Pokémon X and Y

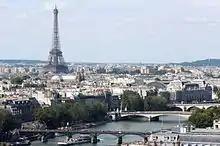
The Kalos region was heavily inspired by France, with the main city—Lumiose City—being a representation of Paris (pictured). The in-game city is crowned by the Prism Tower, a building inspired by the Eiffel Tower.

Continuing their journey, the player encounters the villainous Team Flare, whose goals at first seem to be geared towards making money off of Pokémon. Later encounters with Team Flare reveal their true goal to be the annihilation of humanity to return the world to a pristine, more beautiful state. In Shalour City, the player learns how to use Mega Evolution from the Mega Evolution guru Gurkinn and his granddaughter Korrina, who is the Gym Leader of Shalour City. Defeating Korrina in a special Mega Evolution battle using Lucario, the player is given the ability to freely use Mega Evolution. The player then continues their journey, defeating Gym Leaders and stopping various schemes carried out by Team Flare. In the Lumiose Badlands, the player defeats Team Flare during their attempt to steal energy from the region's power plant and restores power to all of Lumiose City. Once the player obtains their seventh badge, they, and the rest of Kalos, are addressed by Lysandre through the Holo Caster (a holographic communication device); Lysandre informs them of the fact that he is the leader of Team Flare and intends to destroy humanity.